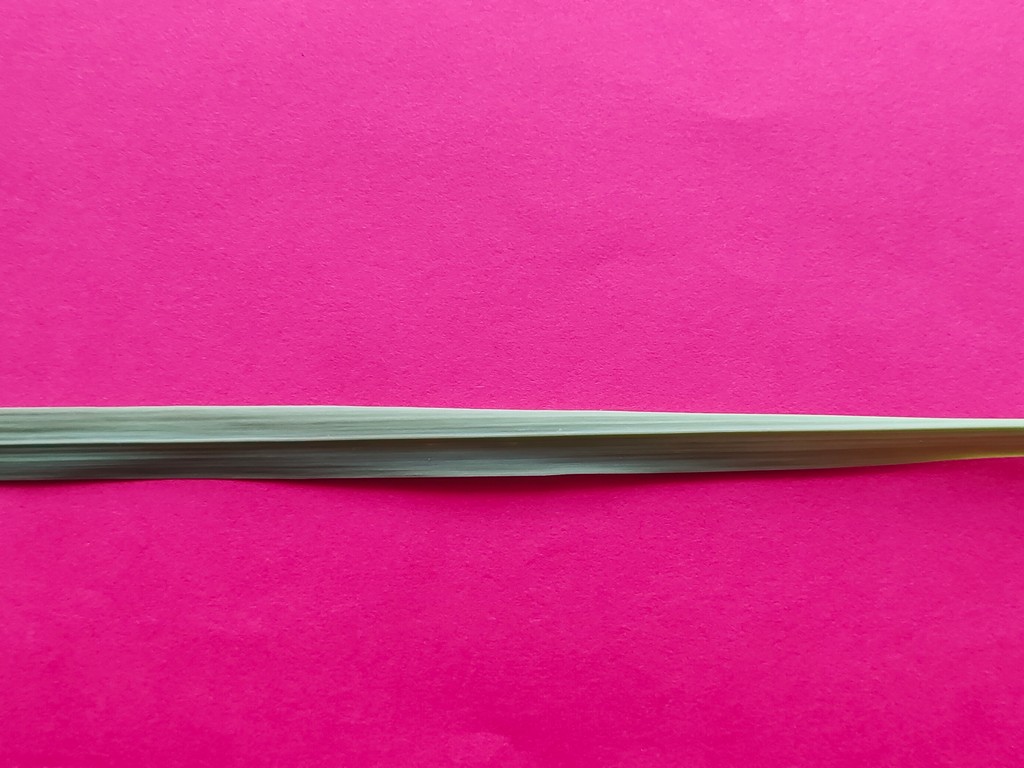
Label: Healthy